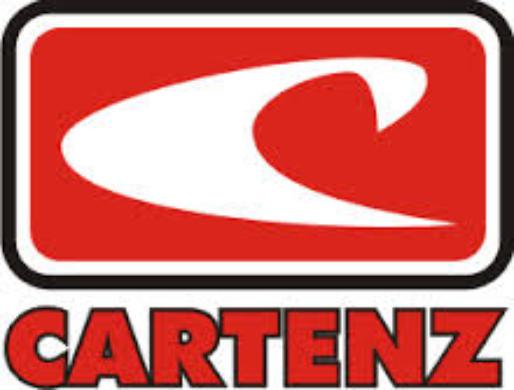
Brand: Cartenz
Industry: Others